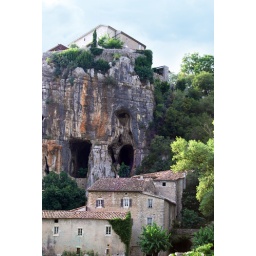
Stone Cliffs, rock face in La Beaume river, village near Vallon pont d'arc. S. france